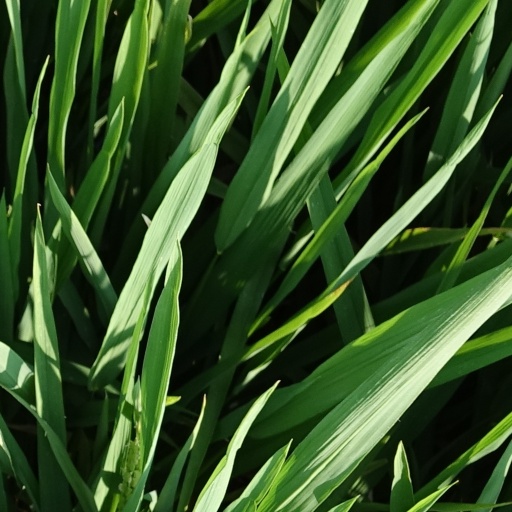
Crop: rice